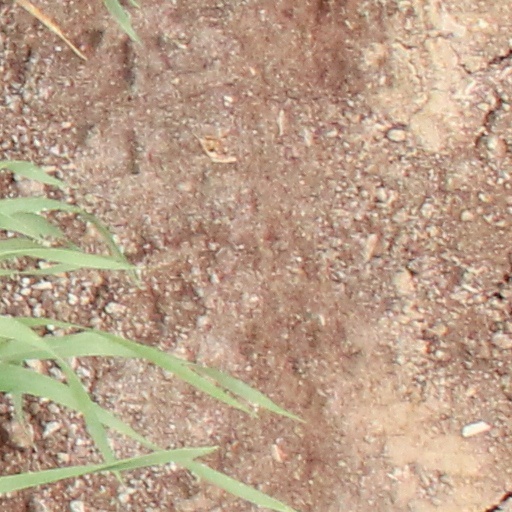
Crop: wheat